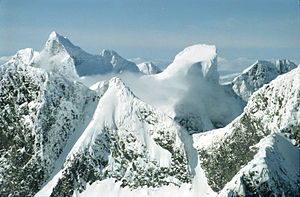
Hurrungane
Hurrungane: Store Ringstind og Store Austanbotntind set fra Storen.
Hurrungane er et fjeldområde på grænsen mellem Luster og Årdal kommuner i Vestland fylke i Norge. Området ligger i den sydvestlige del af Jotunheimen og inkluderer Skagastølstindane, Styggedalstinderne, Dyrhaugstindane, Maradalstindane, Austanbotntindane, Soleibotntindane med flere.